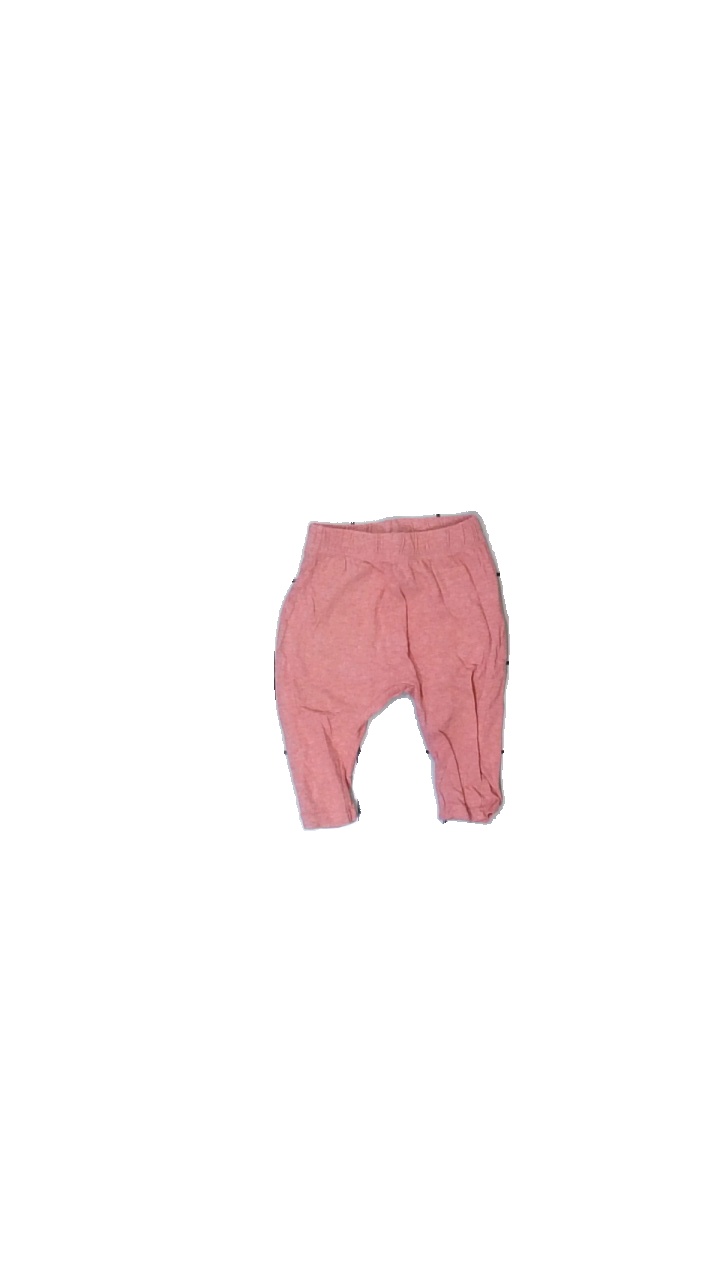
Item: Trousers (Children)
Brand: Mywear (ica)
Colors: Pink
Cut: Regular
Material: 100% cotton
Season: All
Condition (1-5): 3
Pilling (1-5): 2
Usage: Recycle
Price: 50-100